Modern Battles II: Four Contemporary Conflicts

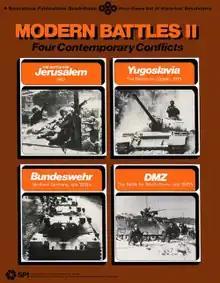

Modern Battles II: Four Contemporary Conflicts is a collection of four board wargames published by Simulations Publications, Inc. (SPI) in 1977 that simulates three hypothetical contemporary battles as well as the battle for Jerusalem during the Six Day War in 1967. This collection was a sequel to SPI's popular "" published two years before.